Horseshoe Canyon Formation

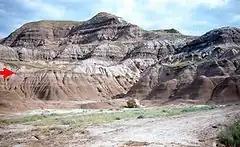
Contact (red arrow) between the underlying marine shales of the Bearpaw Formation and the coastal Horseshoe Canyon Formation. Coal beds (black bands) are common in the Horseshoe Canyon Formation and were formed in coastal swamps.

Dinosaurs found in the Horseshoe Canyon Formation include "Albertavenator", "Albertosaurus", "Anchiceratops", "Anodontosaurus", "Arrhinoceratops", "Atrociraptor", "Epichirostenotes", "Edmontonia", "Edmontosaurus", "Hypacrosaurus", "Ornithomimus", "Pachyrhinosaurus", "Parksosaurus", "Saurolophus", and "Struthiomimus". Other finds have included mammals such as "Didelphodon coyi", non-dinosaur reptiles, amphibians, fish, marine and terrestrial invertebrates and plant fossils. Reptiles such as turtles and crocodilians are rare in the Horseshoe Canyon Formation, and this was thought to reflect the relatively cool climate which prevailed at the time. A study by Quinney et al. (2013) however, showed that the decline in turtle diversity, which was previously attributed to climate, coincided instead with changes in soil drainage conditions, and was limited by aridity, landscape instability, and migratory barriers.